Jean Bodin

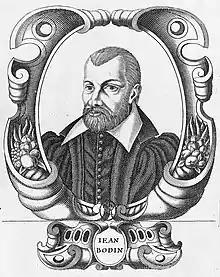

Jean Bodin (– 1596) was a French jurist and political philosopher, member of the Parlement of Paris and professor of law in Toulouse. Bodin lived during the aftermath of the Protestant Reformation and wrote against the background of religious conflict in France. He seemed to be a nominal Catholic throughout his life but was critical of papal authority over governments. Known for his theory of sovereignty, he favoured the strong central control of a national monarchy as an antidote to factional strife.